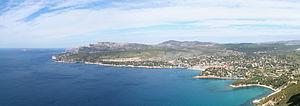
Marseille-Cassis – 20 km, anciennement nommée Classique Internationale Marseille-Cassis, est une course à pied qui relie chaque année les villes de Marseille et Cassis sur une distance d'environ 20 kilomètres. Elle dispose du label d'argent de l'IAAF Road Race Label Events.